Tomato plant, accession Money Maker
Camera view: bottom (45 deg); turntable rotation: 330 degrees
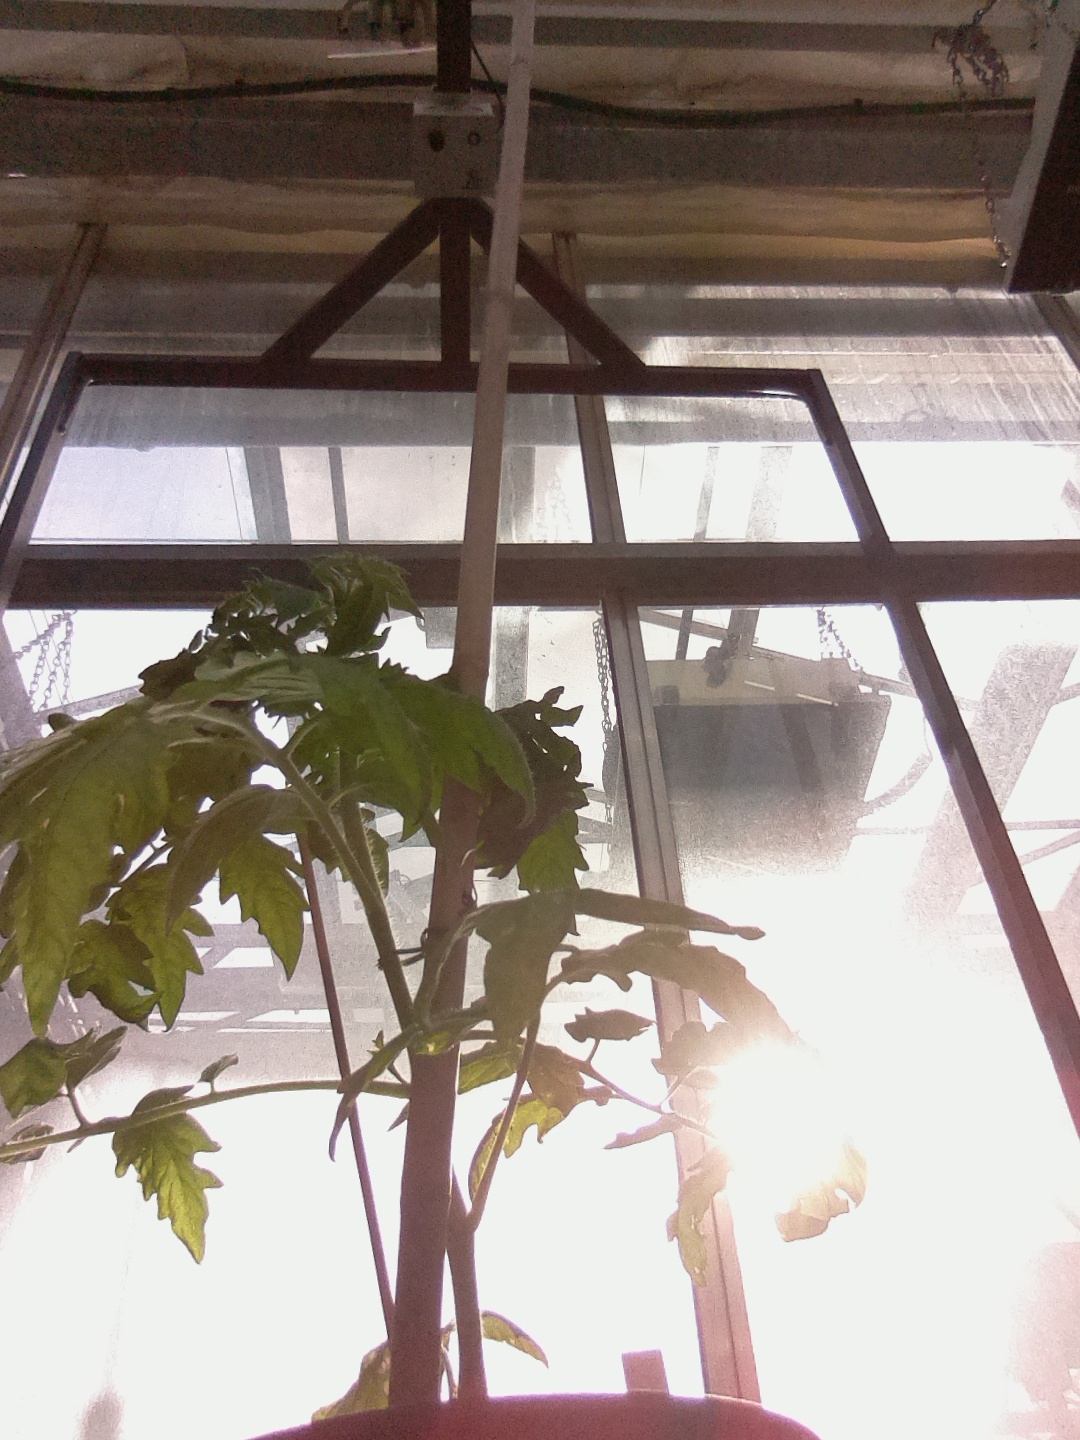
BBCH growth stage 14: 8 of true leaves visible